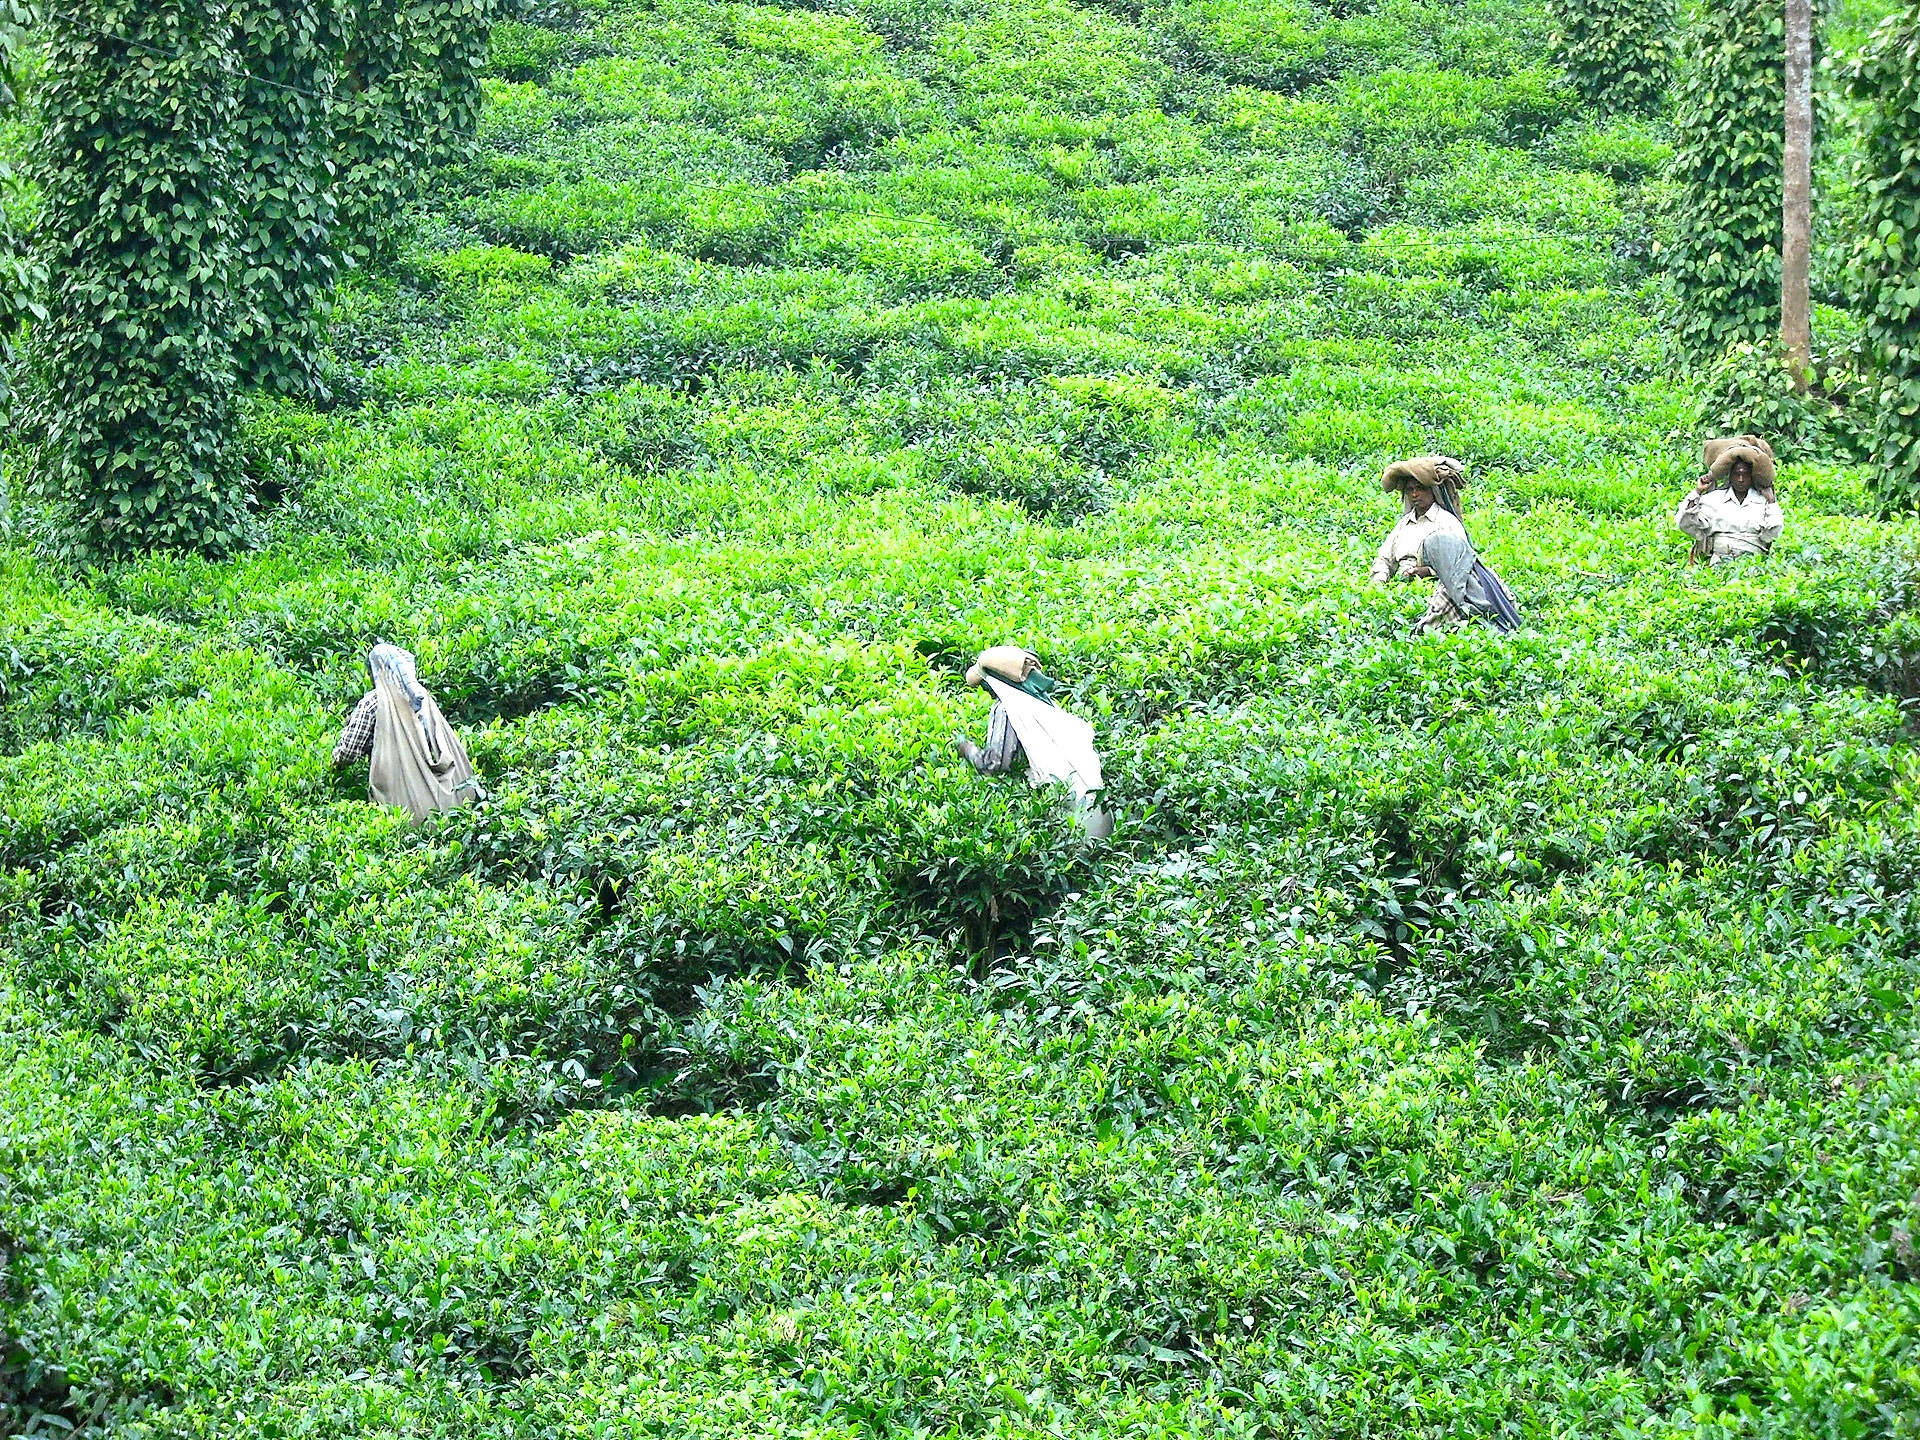
landscape, nature, forest, plant, meadow, tea, flower, green, harvest, jungle, pasture, greenery, wildflower, hills, vegetation, shrub, rainforest, plantation, woodland, habitat, ecosystem, tea plantation, biome, natural environment, land plant, tea farm